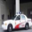
Label: automobile